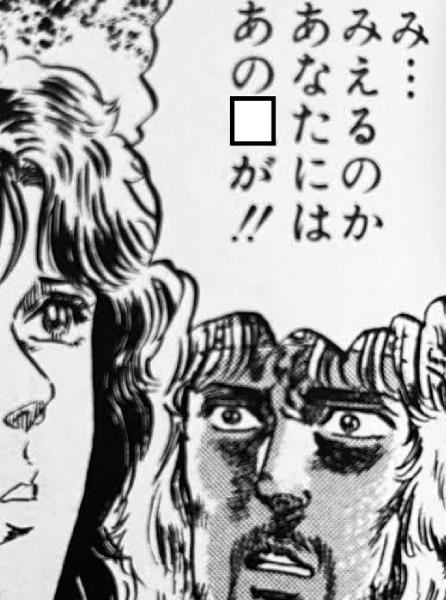
回答: 2階の浴室